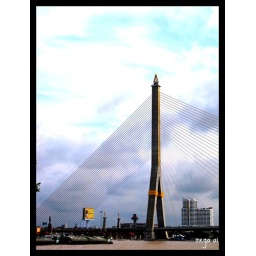
It's a bridge in Chao Praya river in Bangkok,,, 2010,,,